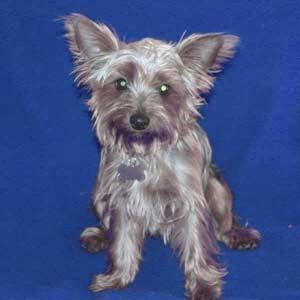
Yorkshire_terrier